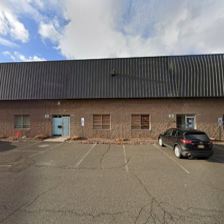
Label: streetView